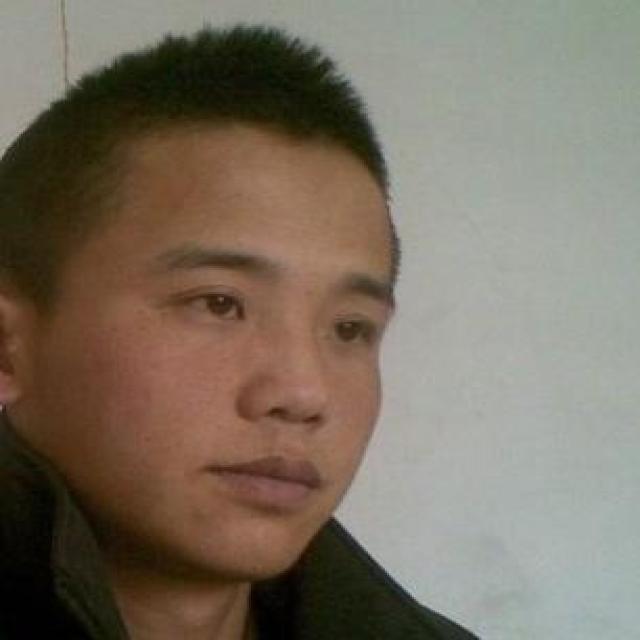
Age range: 21-44